McLaren MCL33

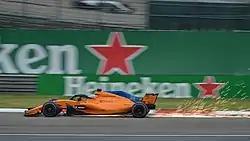
Alonso at the Chinese Grand Prix

In the week before the Australian Grand Prix, Alonso predicted that the race would be the most difficult of the championship for McLaren. Despite this, he and Vandoorne qualified in eleventh and twelfth place, which became tenth and eleventh following the application of penalties to other drivers. Alonso went on to finish fifth and Vandoorne ninth, scoring a combined total of twelve points. In doing so, the MCL33 scored more points in a single race than its predecessor, the Honda-powered MCL32, had in any race in and matched the best result the team had scored while using Honda engines in the past three seasons. The team acknowledged that circumstances—such as the twin retirements of the Haas cars, both of which had been ahead of the McLarens prior to their retirement—had contributed to the result as much as the MCL33's performance and that there was more to come from the chassis an engine package, but that the result was in line with their expectations for the race.